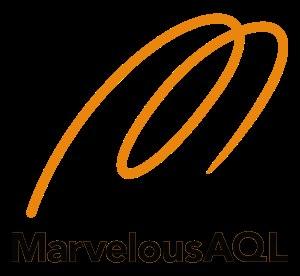
Marvelous Inc. est une société japonaise de développement de jeux vidéo et de production d'anime formé en octobre 2011 par la fusion de Marvelous Entertainment, AQ Interactive, et Liveware.